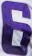
Number: 6